Commission for the Conservation of Southern Bluefin Tuna

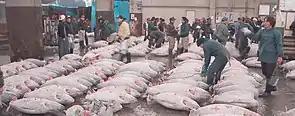
Frozen tuna at the Tsukiji market

The Commission for the Conservation of Southern Bluefin Tuna (CCSBT) is a Regional fisheries management organisation and international organization with the purpose of managing the stocks of the critically endangered Southern bluefin tuna.